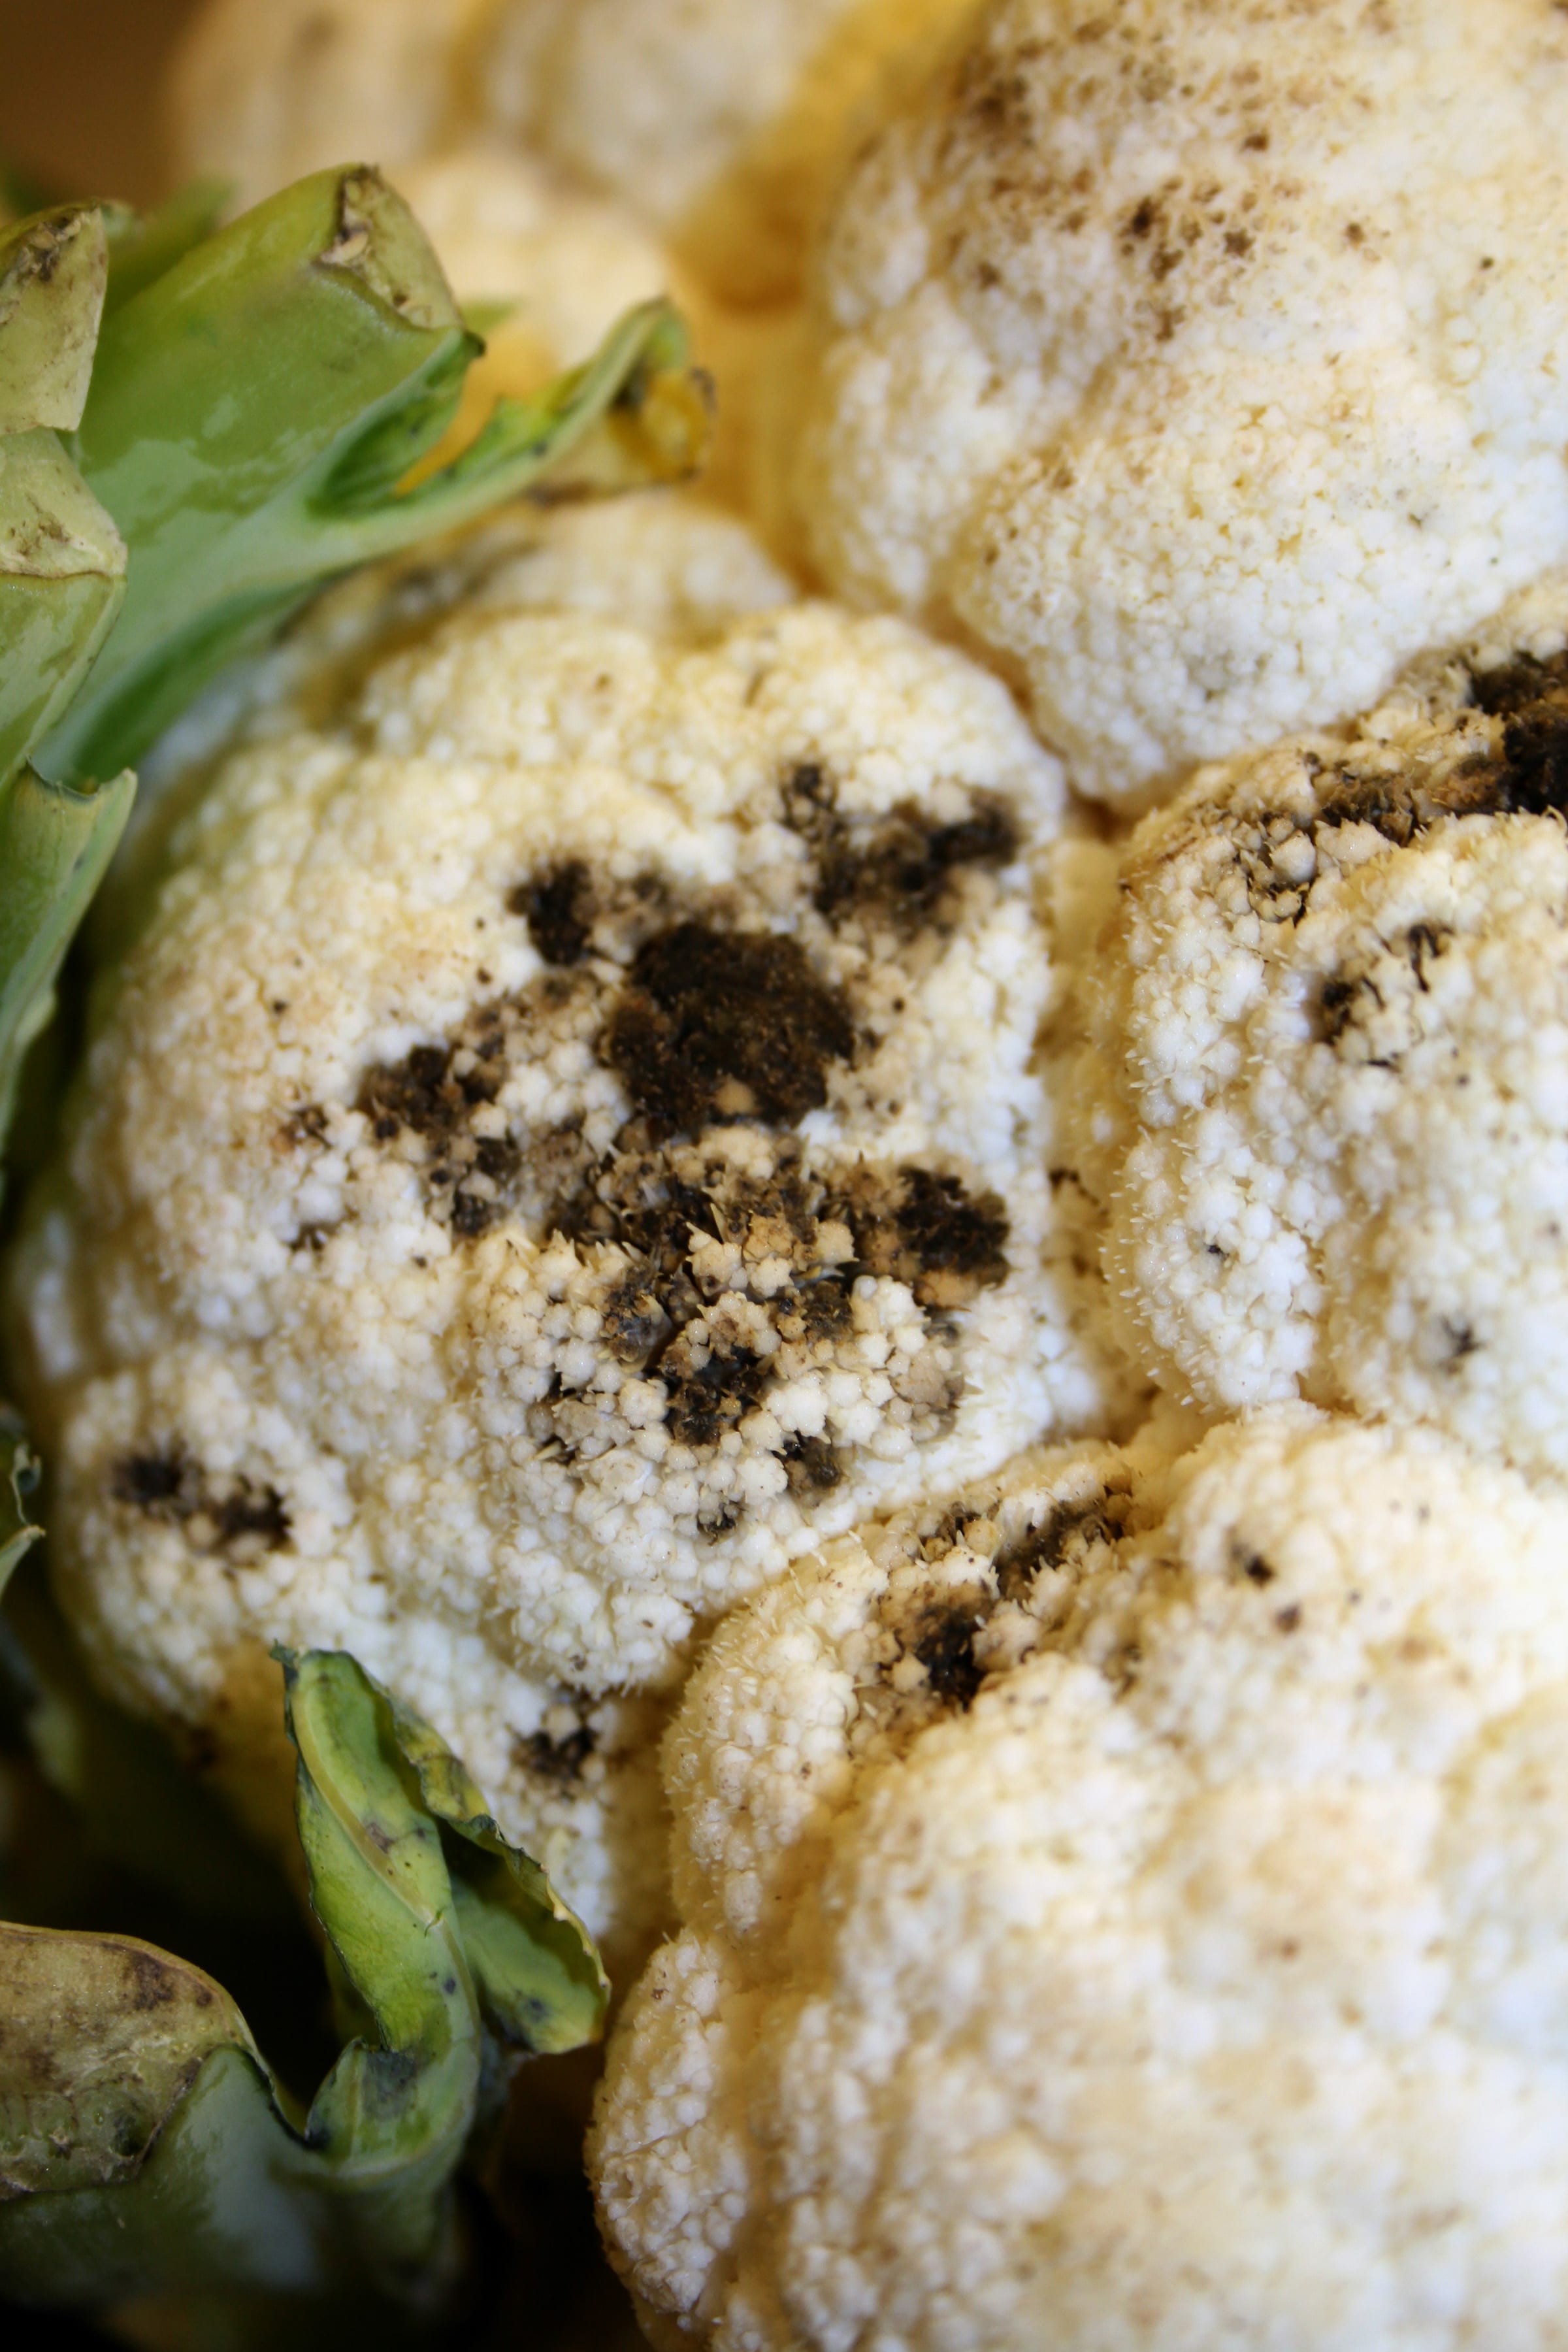
Plant: Cauliflower
Disease: cauliflower alternaria leaf spot